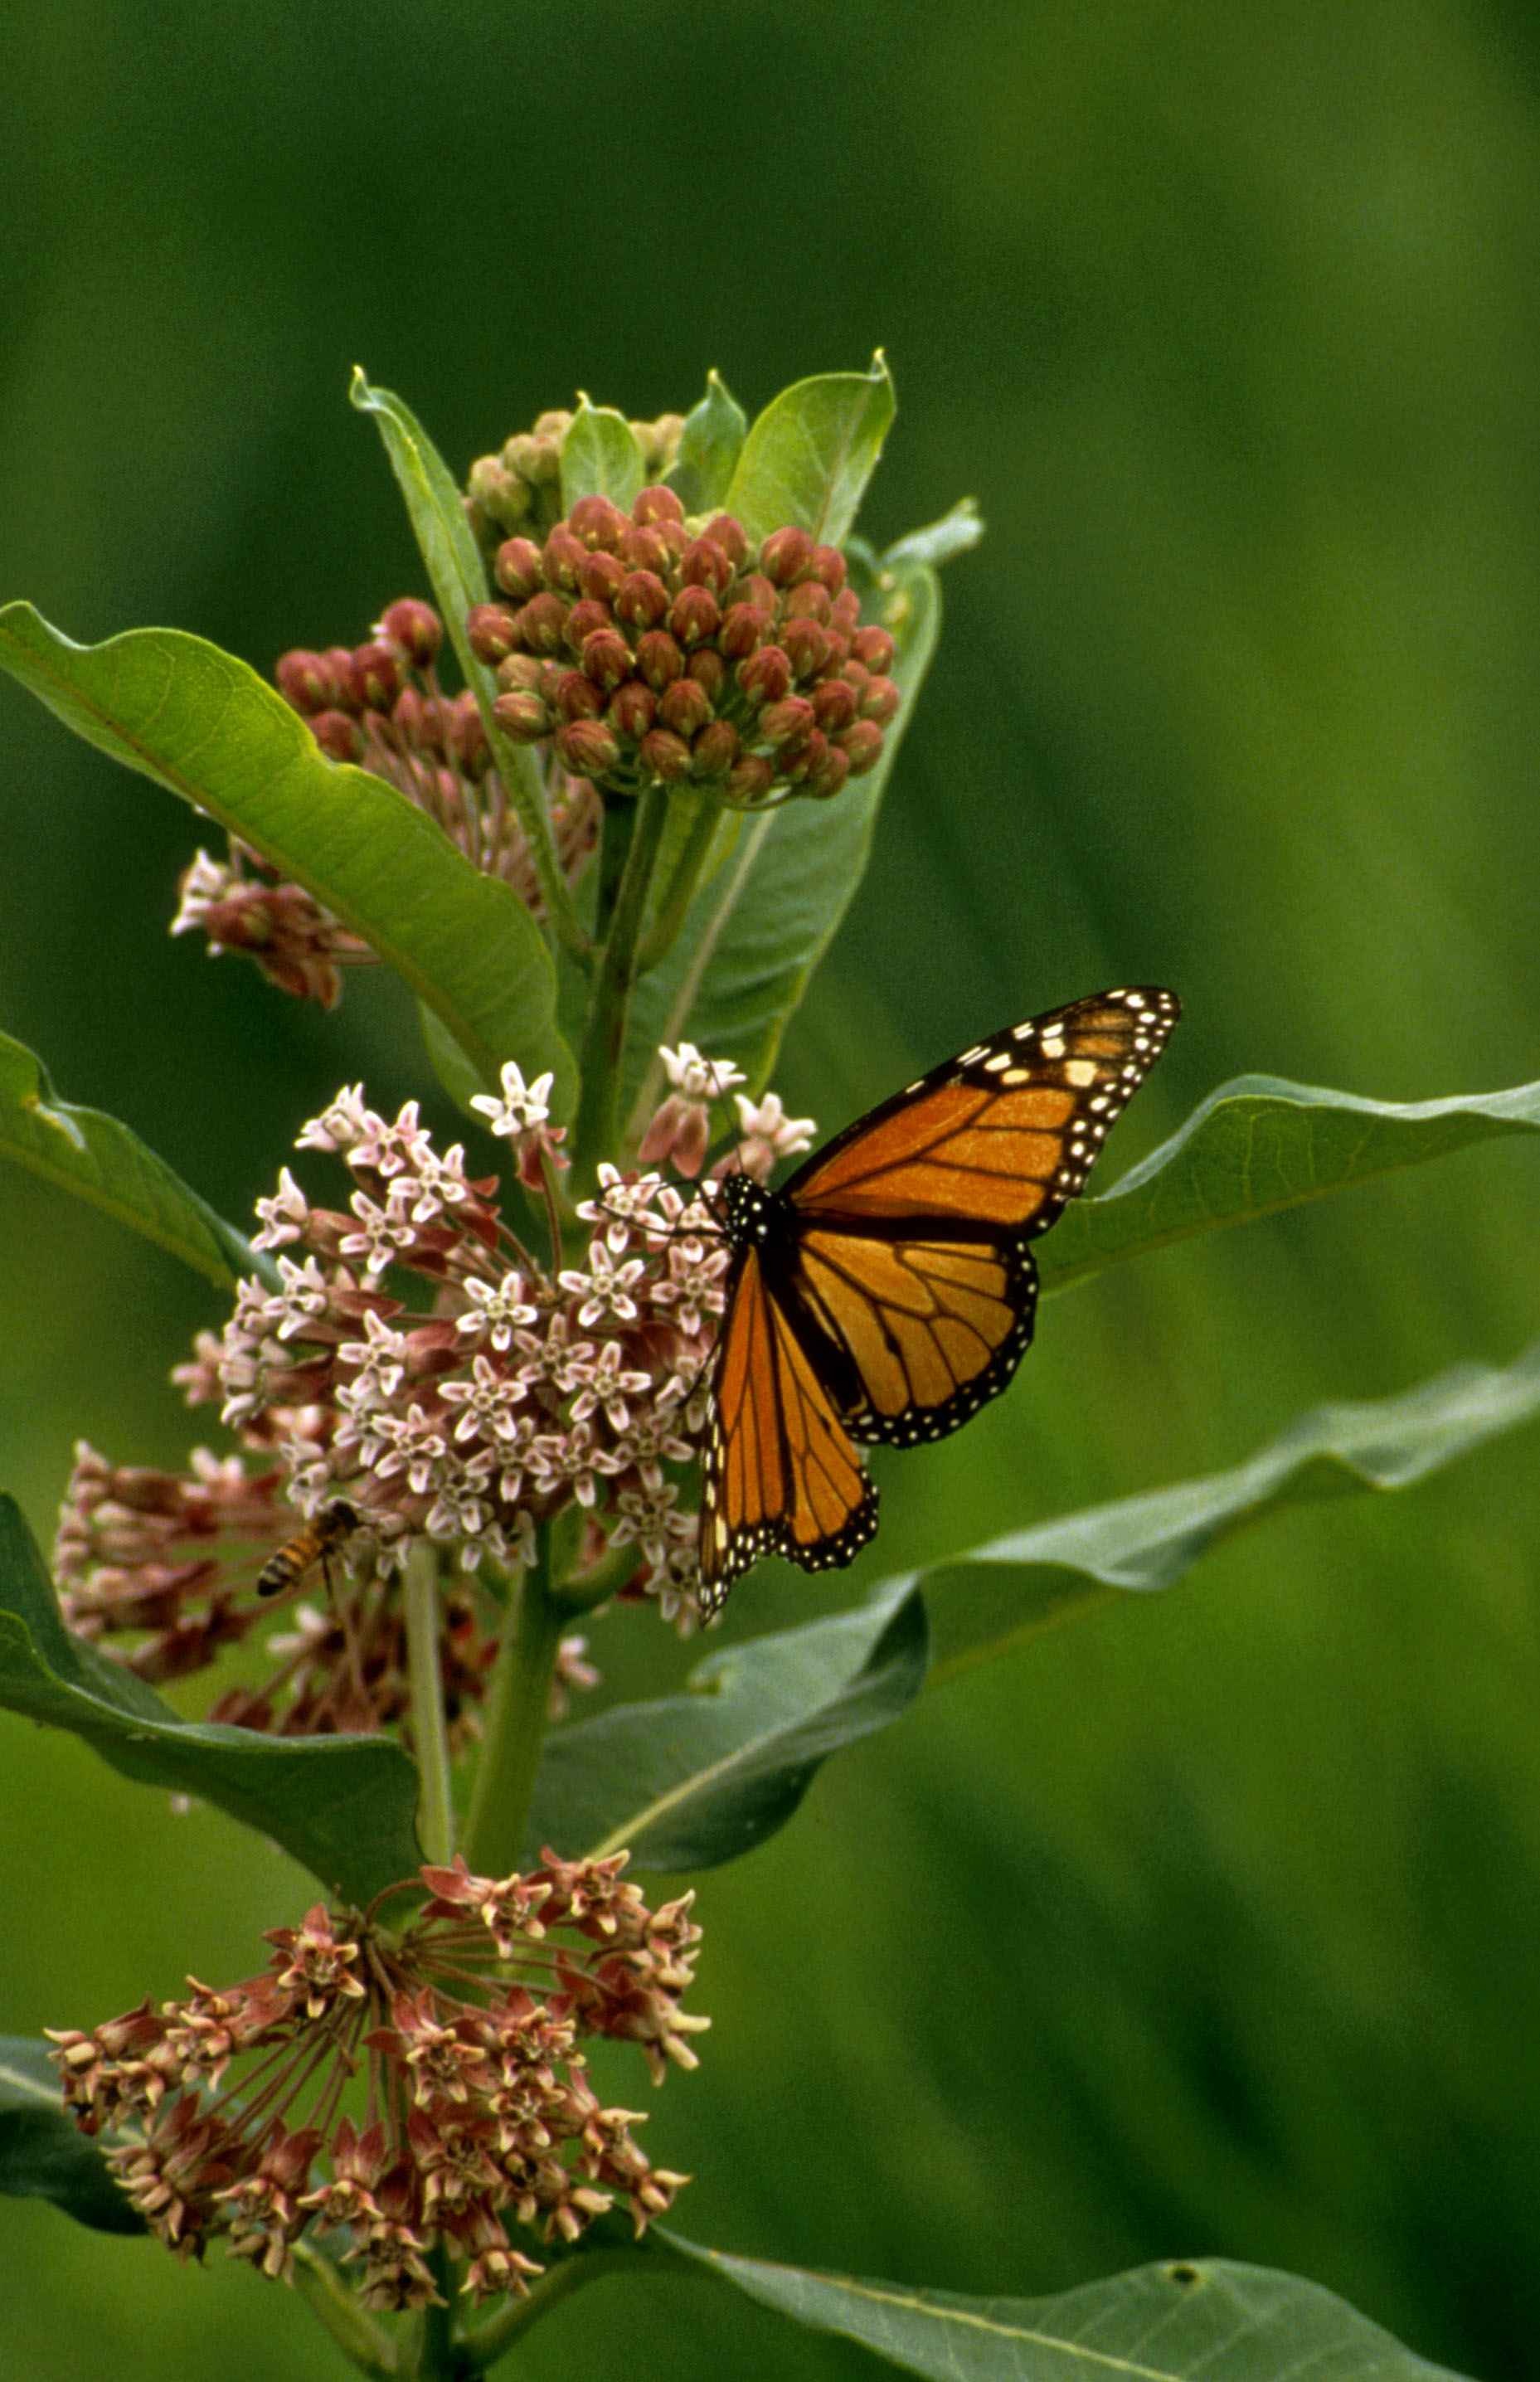
nature, plant, prairie, flower, orange, insect, macro, botany, butterfly, colorful, garden, flora, fauna, invertebrate, monarch butterfly, wings, delicate, nectar, macro photography, arthropod, pollinator, moths and butterflies, lycaenid